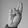
ASL letter: R